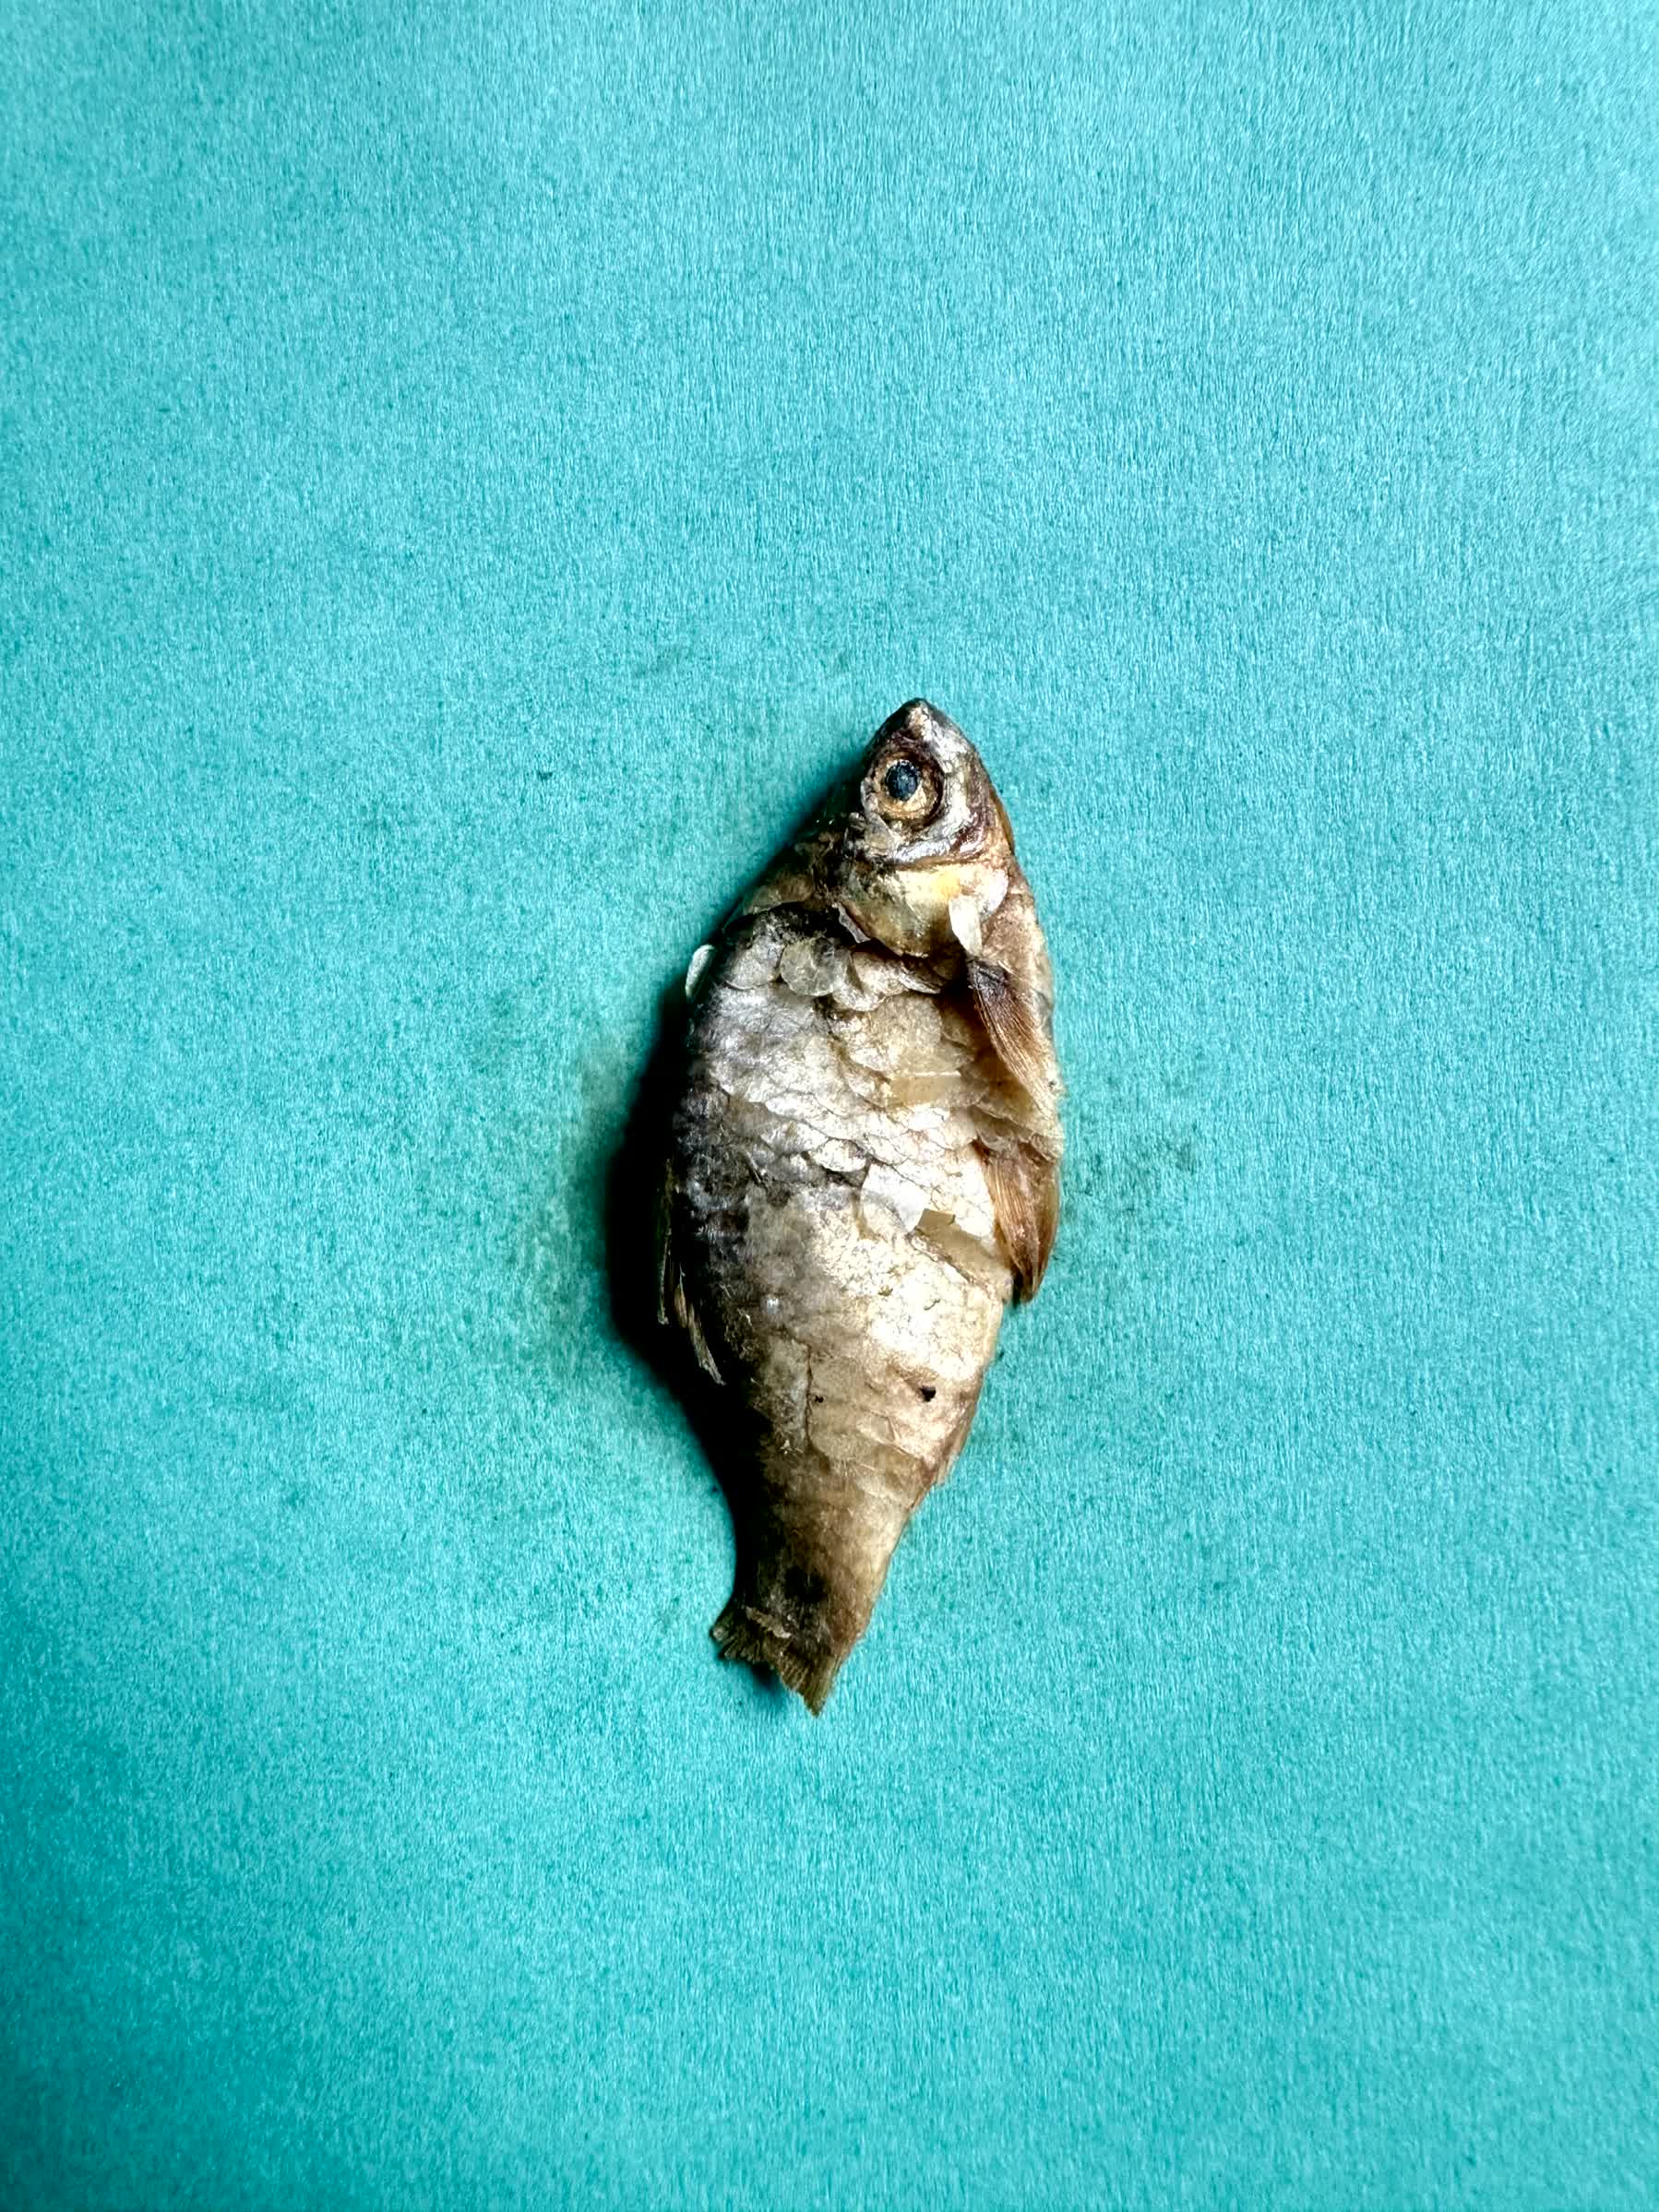
Species: puti chepa